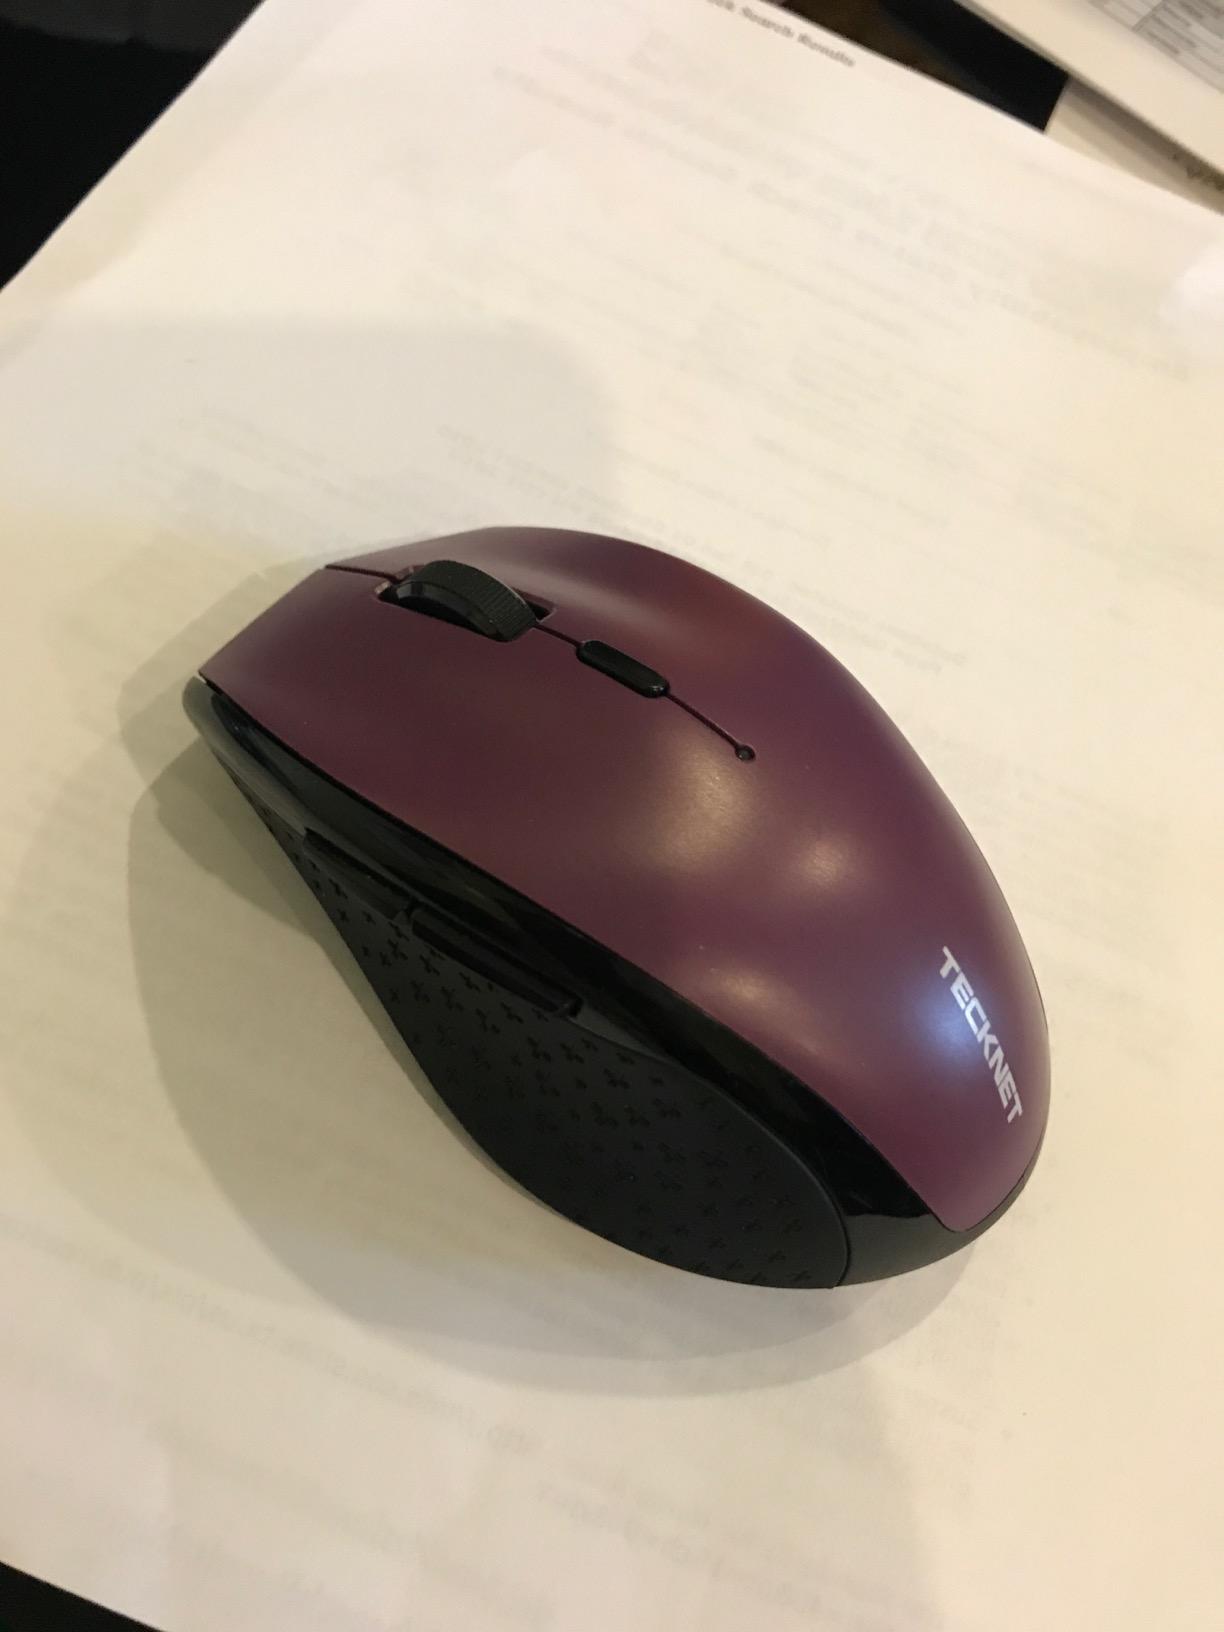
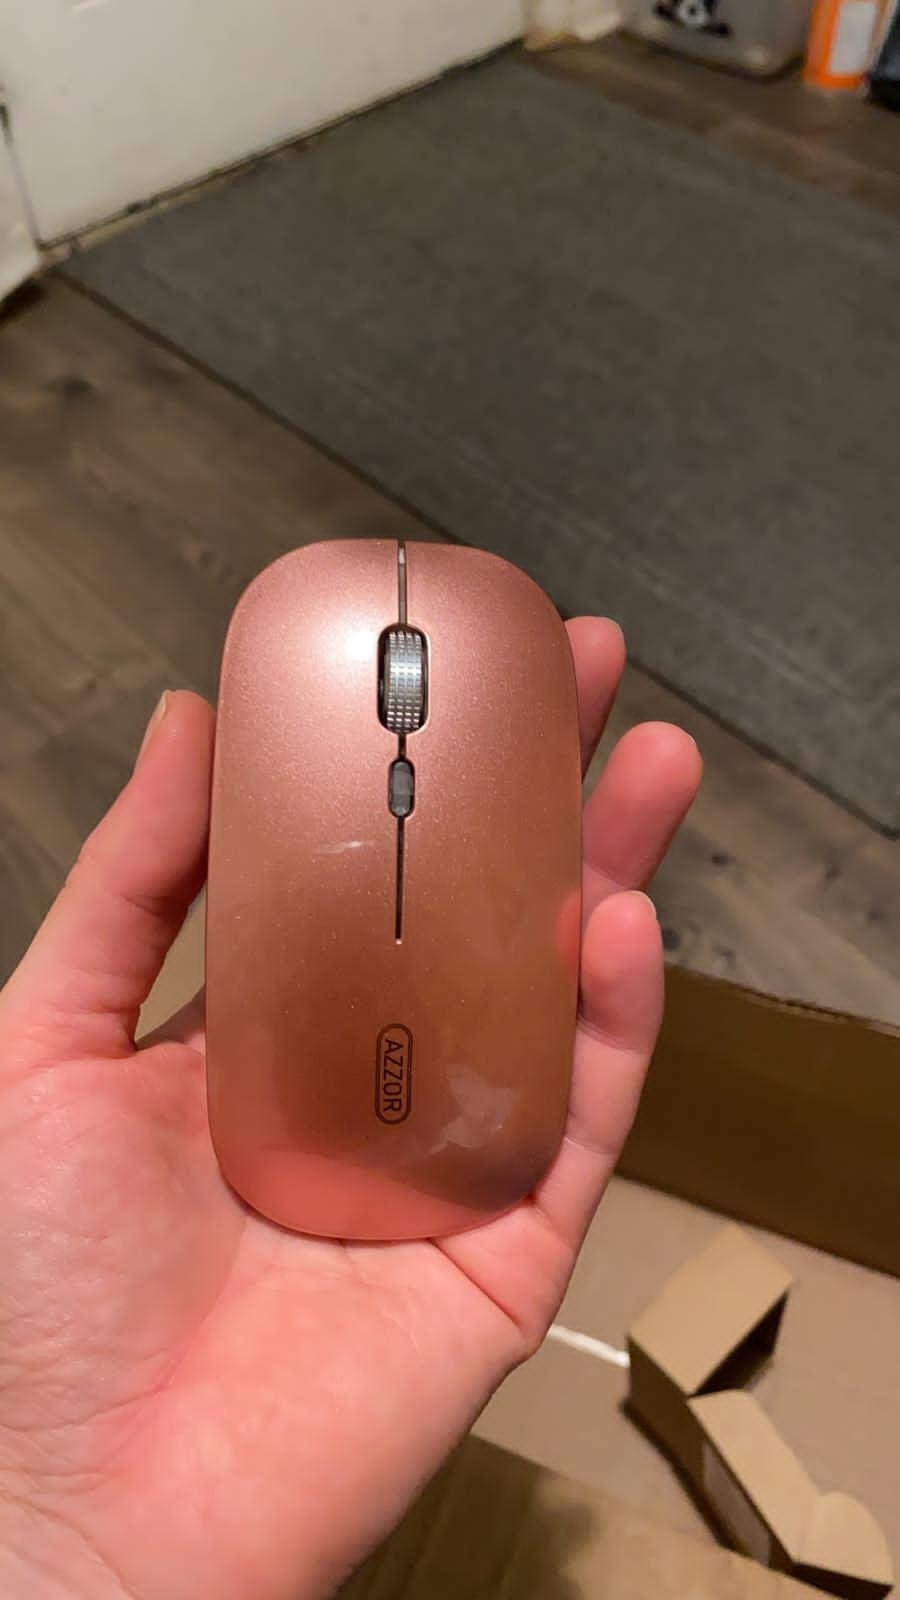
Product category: mouse
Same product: no